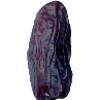
Label: Dates 1